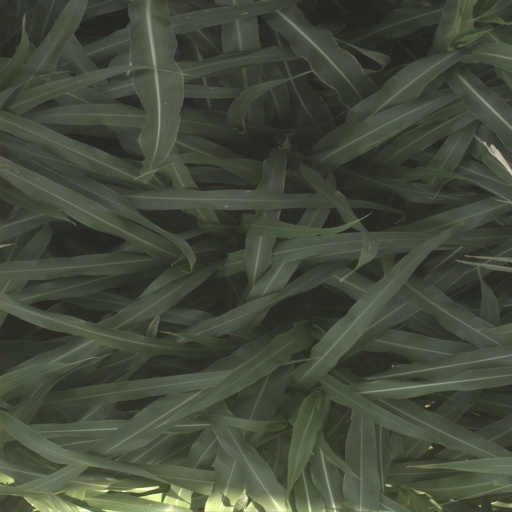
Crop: sorghum